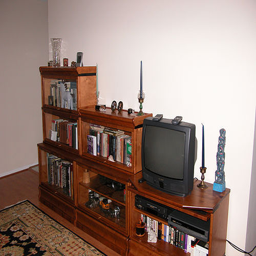
A small black TV sitting on top of a wooden stand.
a living room with a book shelf and tv
An entertainment center with a small television monitor, remotes, and books.
A living room storage solution for books, knick-knacks and a TV.
A television is on a stand near a bookcase with books.